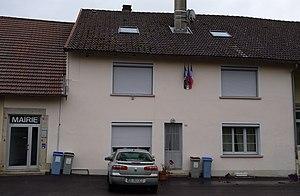
Mairie de Chavéria (Jura, France).